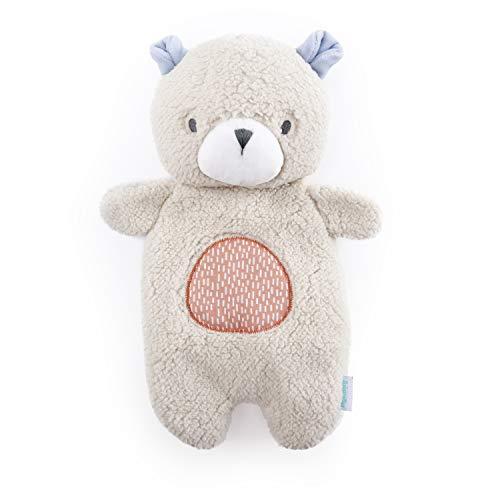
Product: Ingenuity Premium Soft Plush Soothing Bean Bag Lovey - Nate The Teddy Bear, Ages Newborn +
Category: Toys & Games | Stuffed Animals & Plush Toys
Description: Premium plush fabrics comfort and soothe.
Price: $12.99